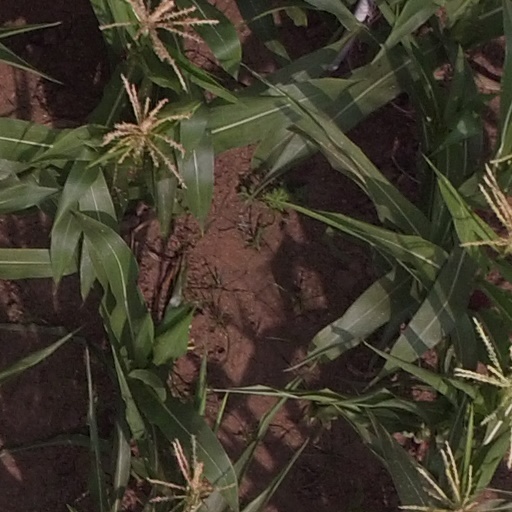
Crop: maize; corn